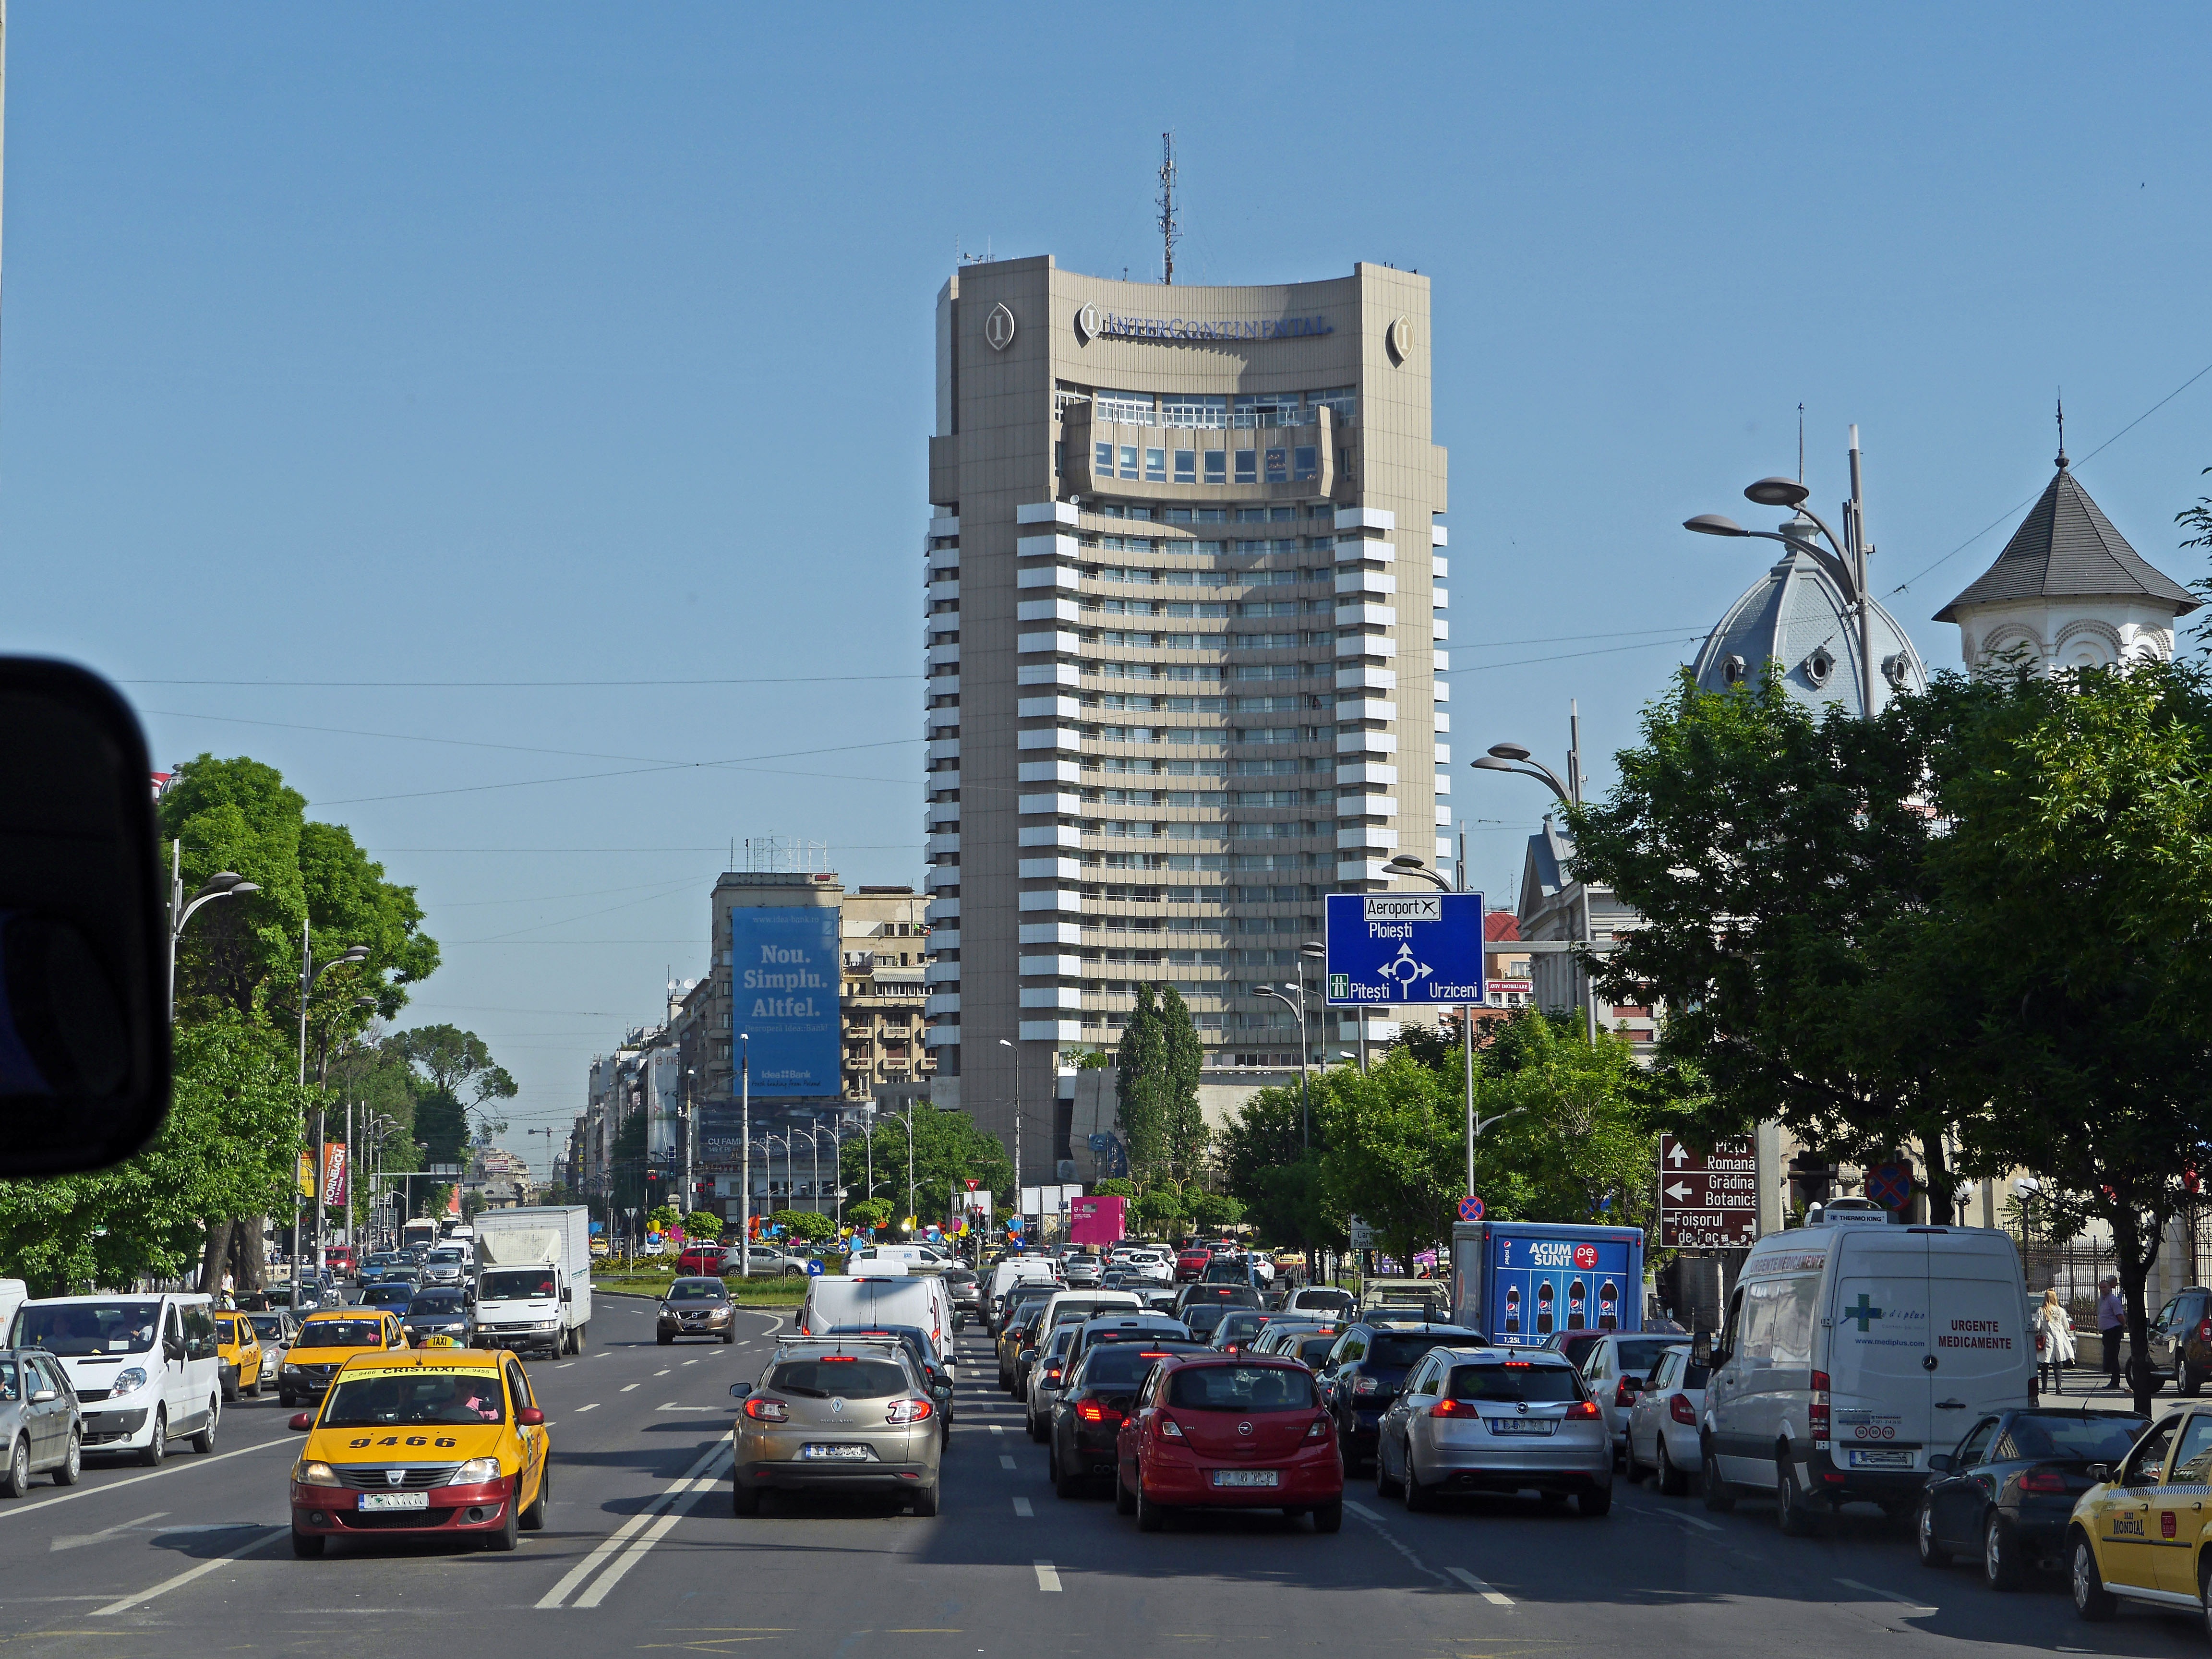
road, skyline, street, town, city, skyscraper, cityscape, downtown, facade, tower block, roundabout, jam, capital, infrastructure, lanes, transporter, chaos, pkw, directory, romania, metropolis, bucharest, neighbourhood, million city, thoroughfare, morning traffic, eight lanes, cross traffic, 10 00 am, main thoroughfare, urban area, residential area, human settlement, metropolitan area